Andreas Bergmann

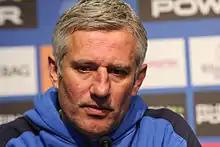
Bergmann in 2012

Andreas Bergmann (born 18 June 1959) is a German football coach and former player.